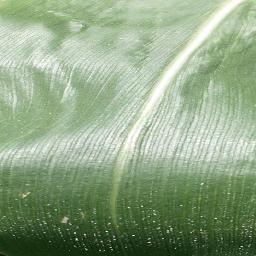
Label: Corn___healthy